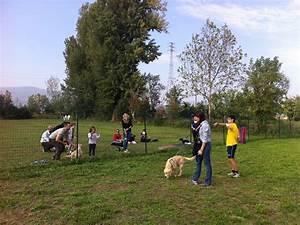
dog